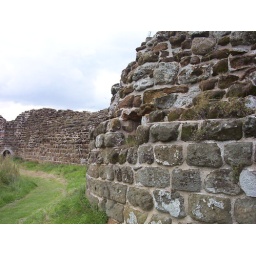
13C castle, birthplace in 1366 of the future King Henry IV. Curtain wall from the Auditor's tower towards the Kitchen tower.